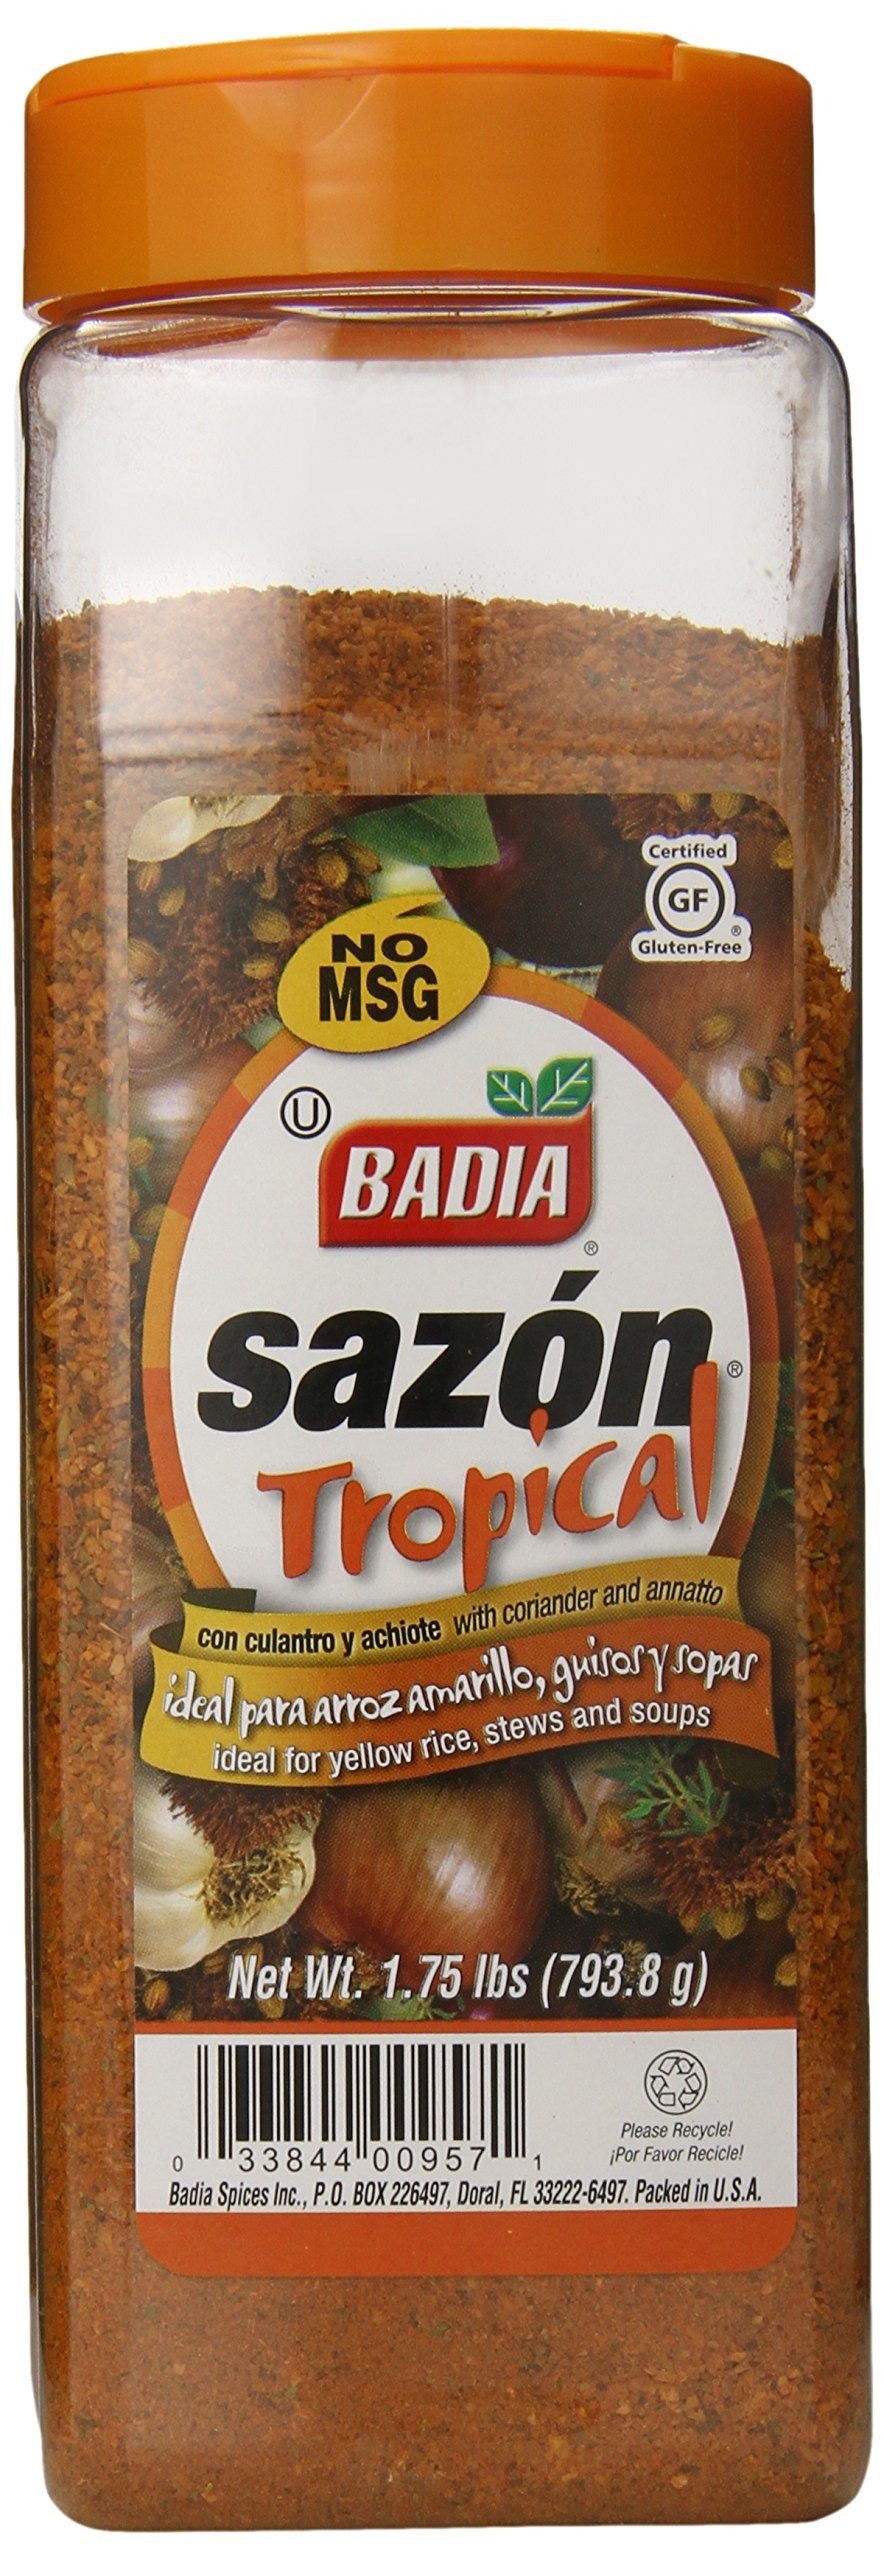
Item Name: Badia Spices inc Seas, Sazon, Trpcl, with Cr and Ann, 28-Ounce (Pack of 3)
Value: 84.0
Unit: ounce

Price: 51.94